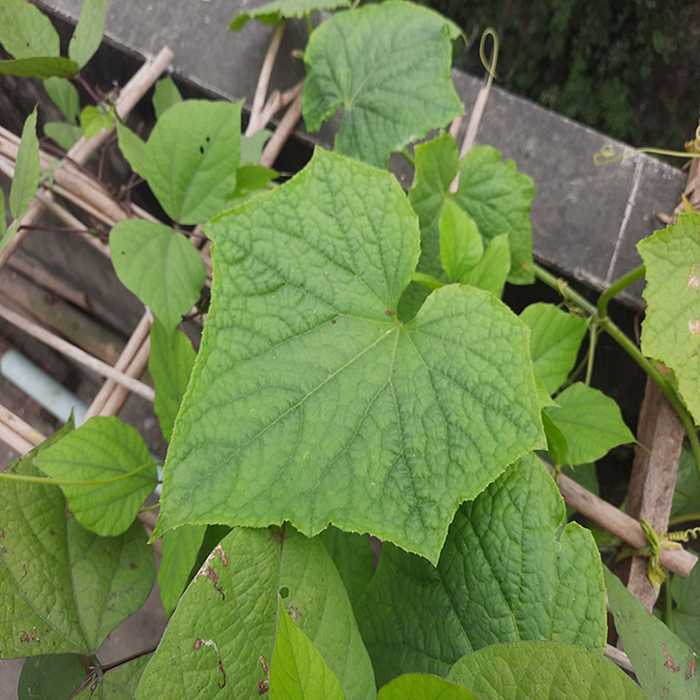
Plant: Cucumber
Label: Fresh leaf